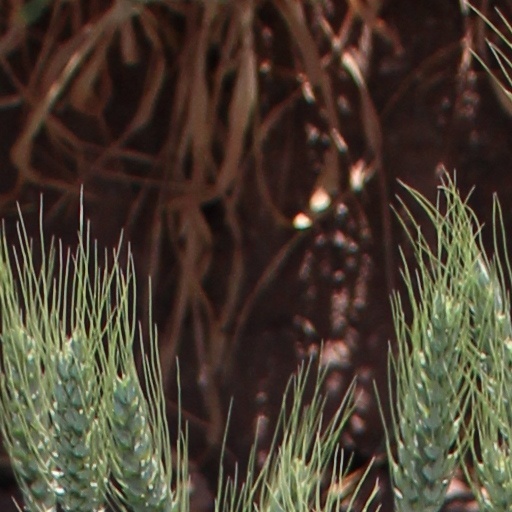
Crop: wheat